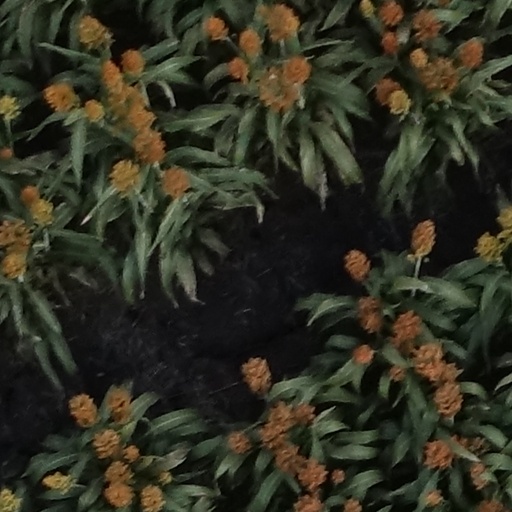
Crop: sorghum